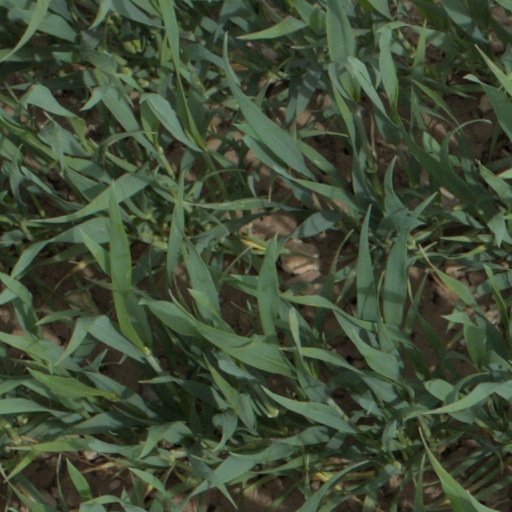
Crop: wheat